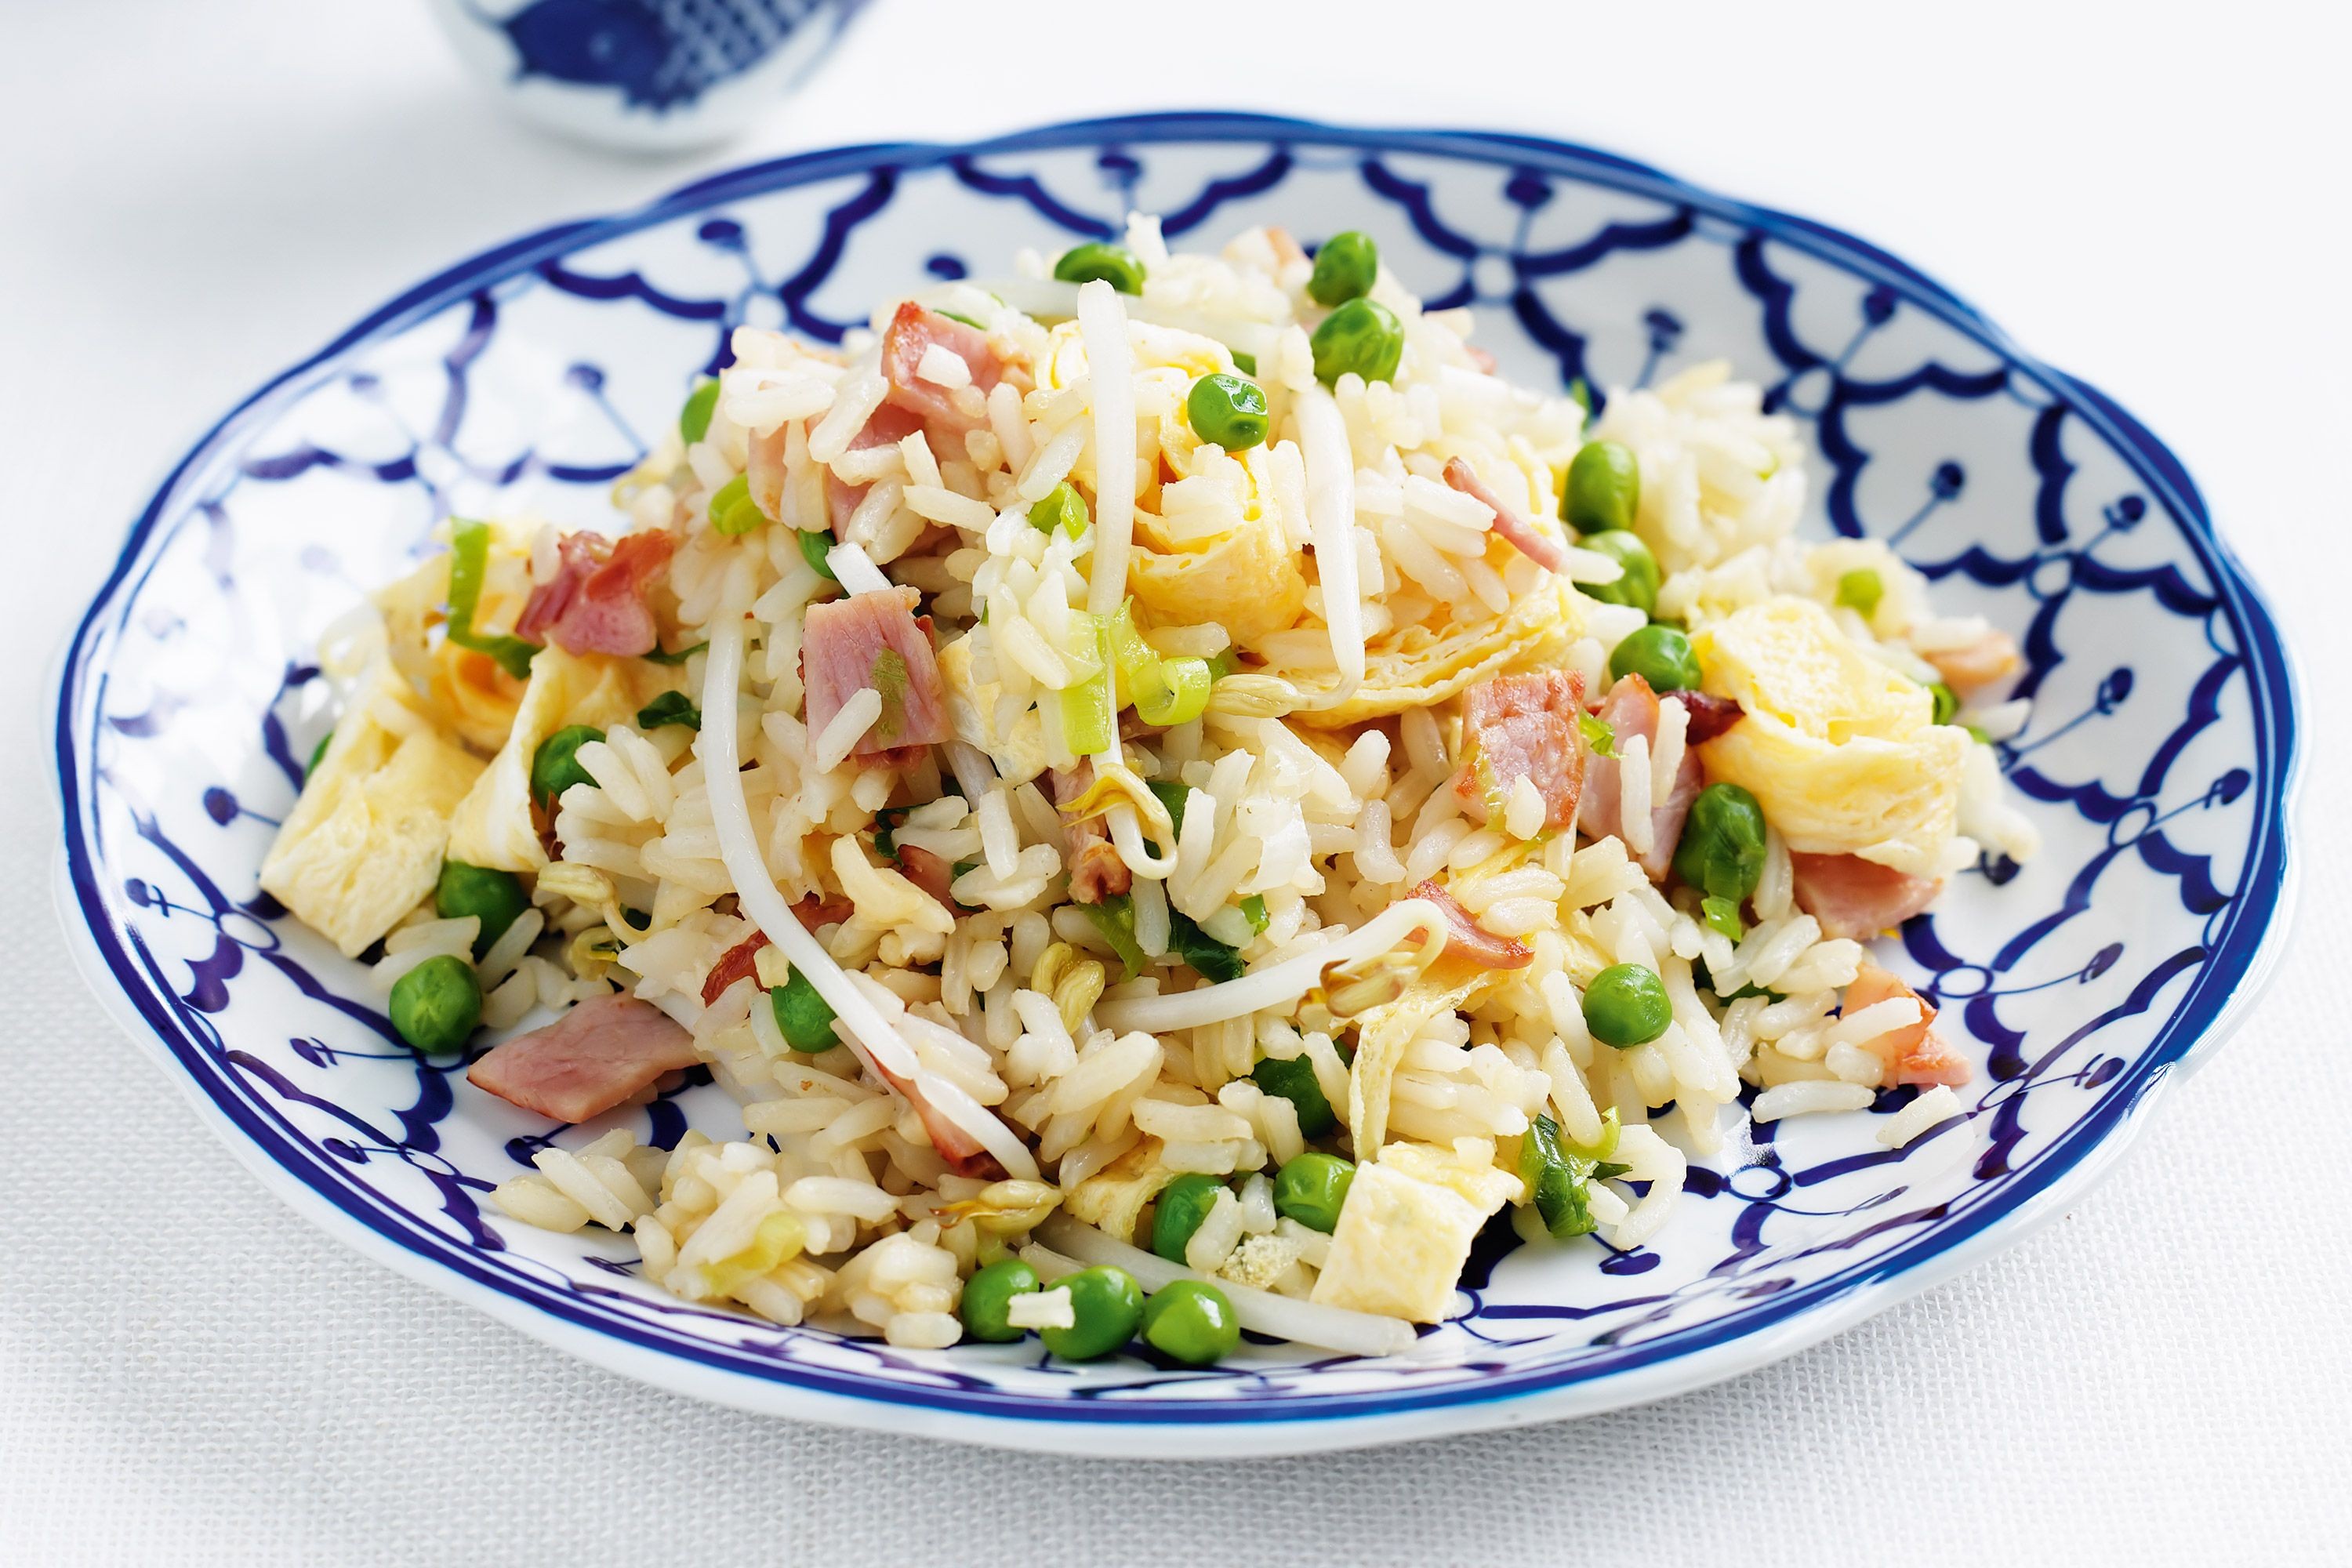
Dish: fried_rice